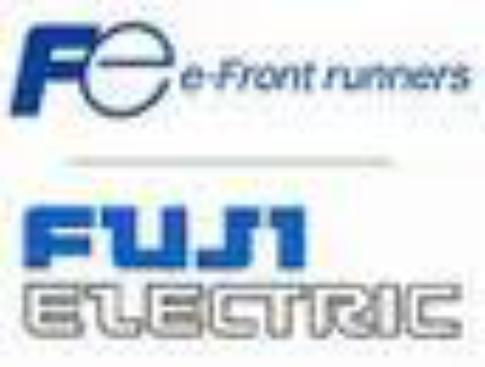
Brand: Fuji Electric
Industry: Electronic